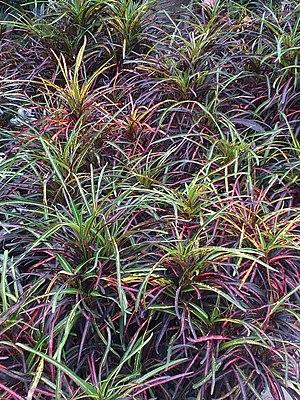
Codiaeum variegatum var. pictum f. taeniosum, 2018 Exposition florale internationale de Taichung
Codiaeum variegatum, connu aussi sous le nom commun de croton, est une espèce d'arbustes de la famille des Euphorbiaceae. Ses feuilles sont luisantes et coriaces. Elles sont très variables : elles peuvent être elliptiques ou rubanées, dont la coloration peut être verte avec des nervures contrastantes rouges ou jaunes.